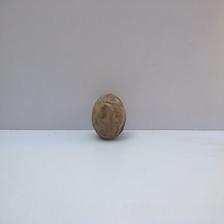
Size: Spoiled